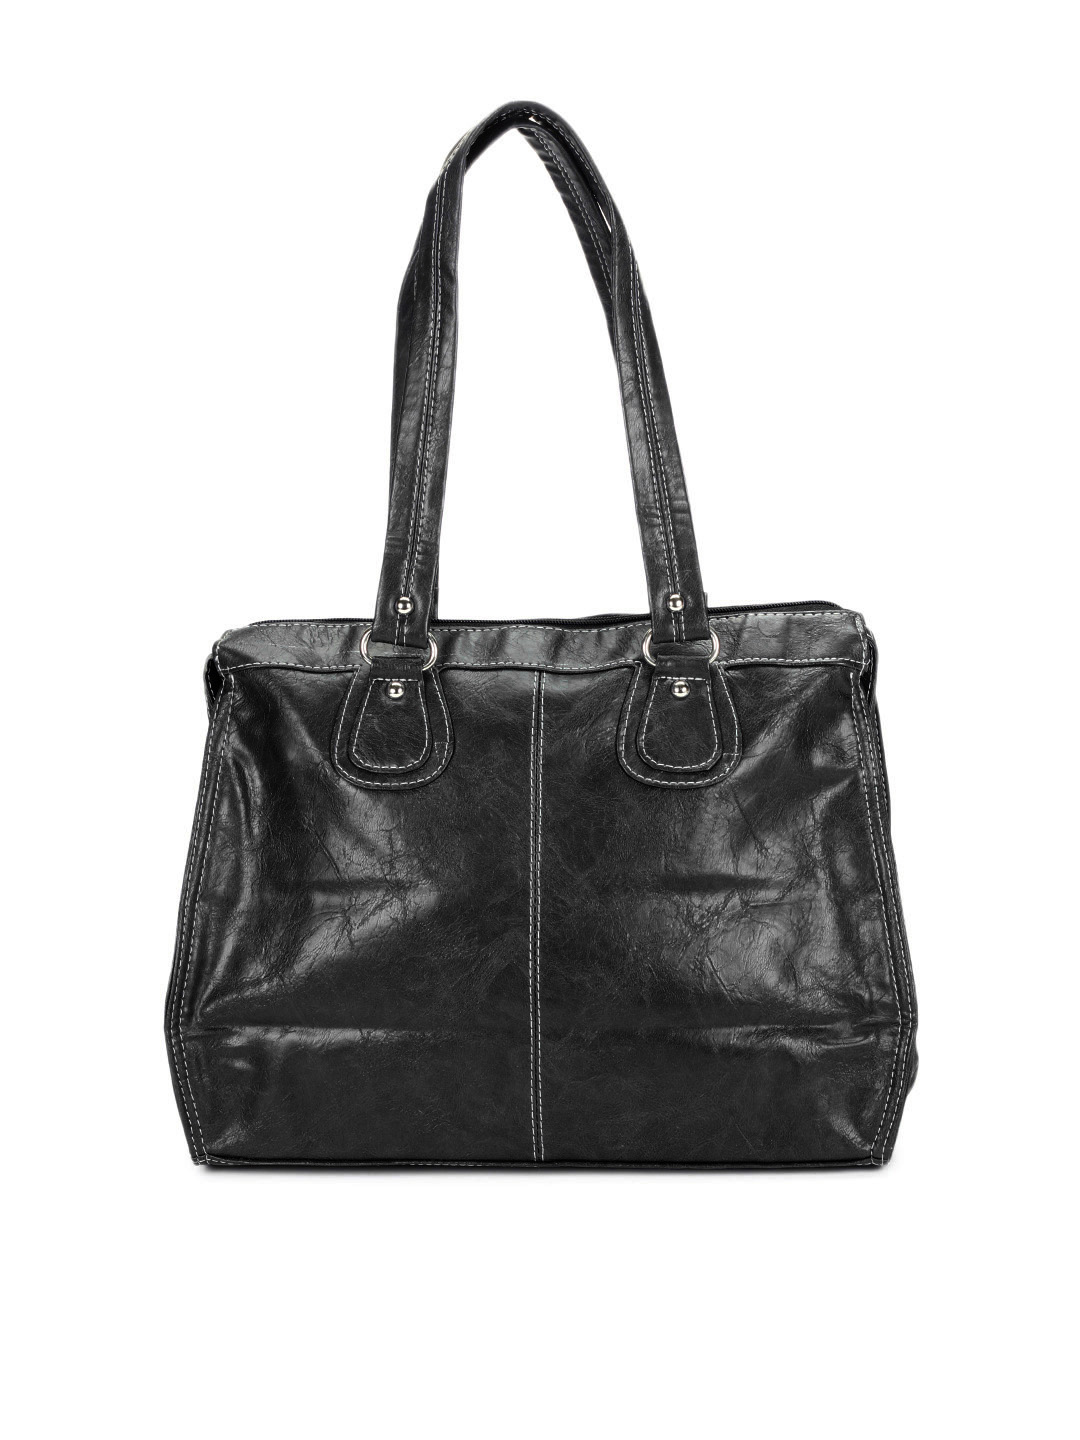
Murcia Women Black Handbag
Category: Accessories / Bags / Handbags
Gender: Women
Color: Black
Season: Summer 2012
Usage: Casual